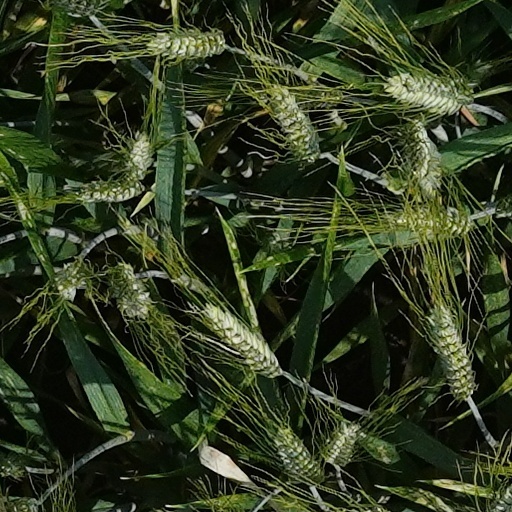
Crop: wheat